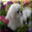
Label: dog